China–Uruguay relations

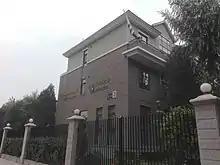
Embassy of Uruguay in Beijing

Uruguay used to have bilateral relations with the Republic of China; these were broken up when the People's Republic of China established diplomatic relations with Uruguay in 1988. Relations were classified as “friendly and cooperative”. Trade increased steadily throughout the 1990s, particularly due to China's growing demand for raw materials. Imports from China increased from 1.1% in 1990 to 4.1% in 2000. Exports to China as a proportion of total exports increased from 4.8% to 5% in the same period.